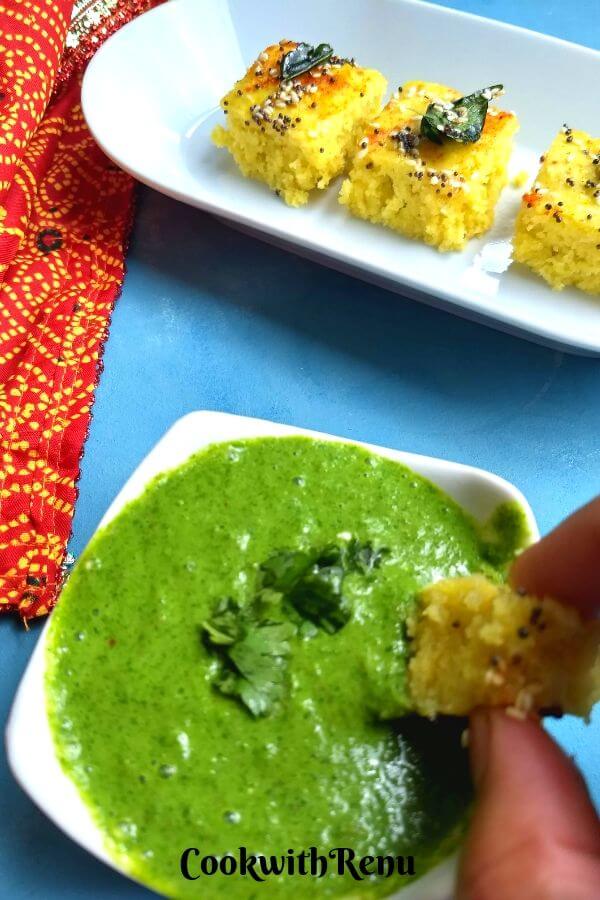
Dish: dhokla